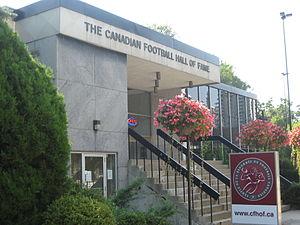
Le Temple de la renommée du football canadien est un organisme sans but lucratif situé à Hamilton qui met en valeur les accomplissements en football canadien. Il est ouvert au public et contient des exhibits sur la Ligue canadienne de football, le football universitaire canadien et le football junior canadien. Il comprend une boutique et possède un site internet officiel. La composante la plus importante du Temple de la renommée est la section centrale où chaque personne intronisée est représentée par un buste. On y trouve aussi des exhibits sur l'histoire de chaque équipe de la Ligue canadienne de football et un stand de bottés de placements interactifs.
Cet article traite des événements qui se sont produits durant l'année 1972 au Canada.